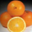
Label: orange